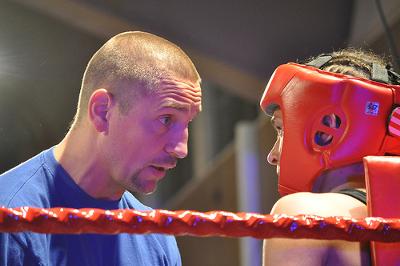
回答: いいか、落ち着いてよく聞け。お前がいま下ネタを投稿したのはFacebookだ